Queen Street, Hamilton, Ontario

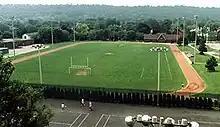
HAAA Grounds - Photo by Mike F. Campbell

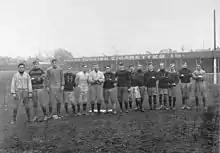
The Hamilton Tigers circa 1906, Hamilton Amateur Athletic Association Grounds.

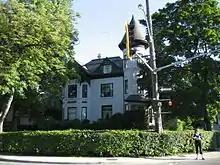
Durand neighbourhood, Queen Street South

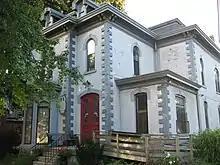
Player's Guild Hamilton Inc.

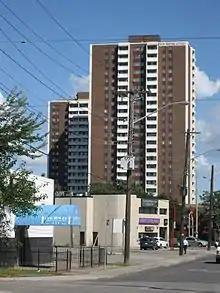
Queen's Terrace/ Oxford Heights, apartment buildings

The "Hamilton A.A.A. Grounds", (Hamilton Amateur Athletic Association Grounds), is a park that was home to the Hamilton Tiger-Cats from 1872-1949. Entrance to the park at Queen Street South is right before Charlton Avenue West. Today it is also the site of the "Hamilton Tennis Club". Today Ivor Wynne Stadium is the home of the Hamilton Tiger-Cats. It's off of "Beachwood Avenue", 2 blocks West of Gage Avenue North.